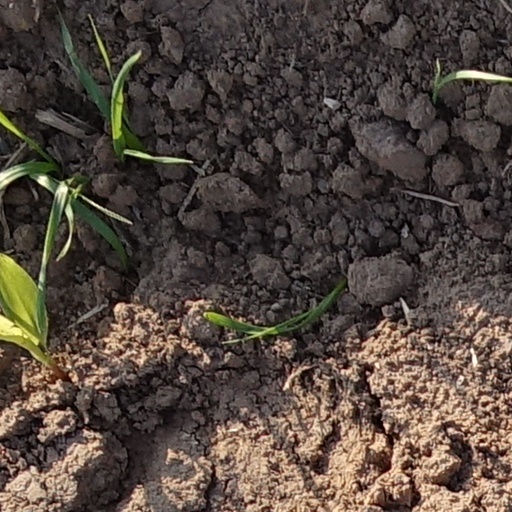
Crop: wheat